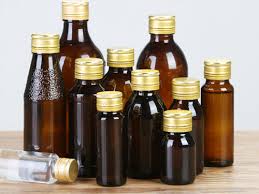
Waste category: glass